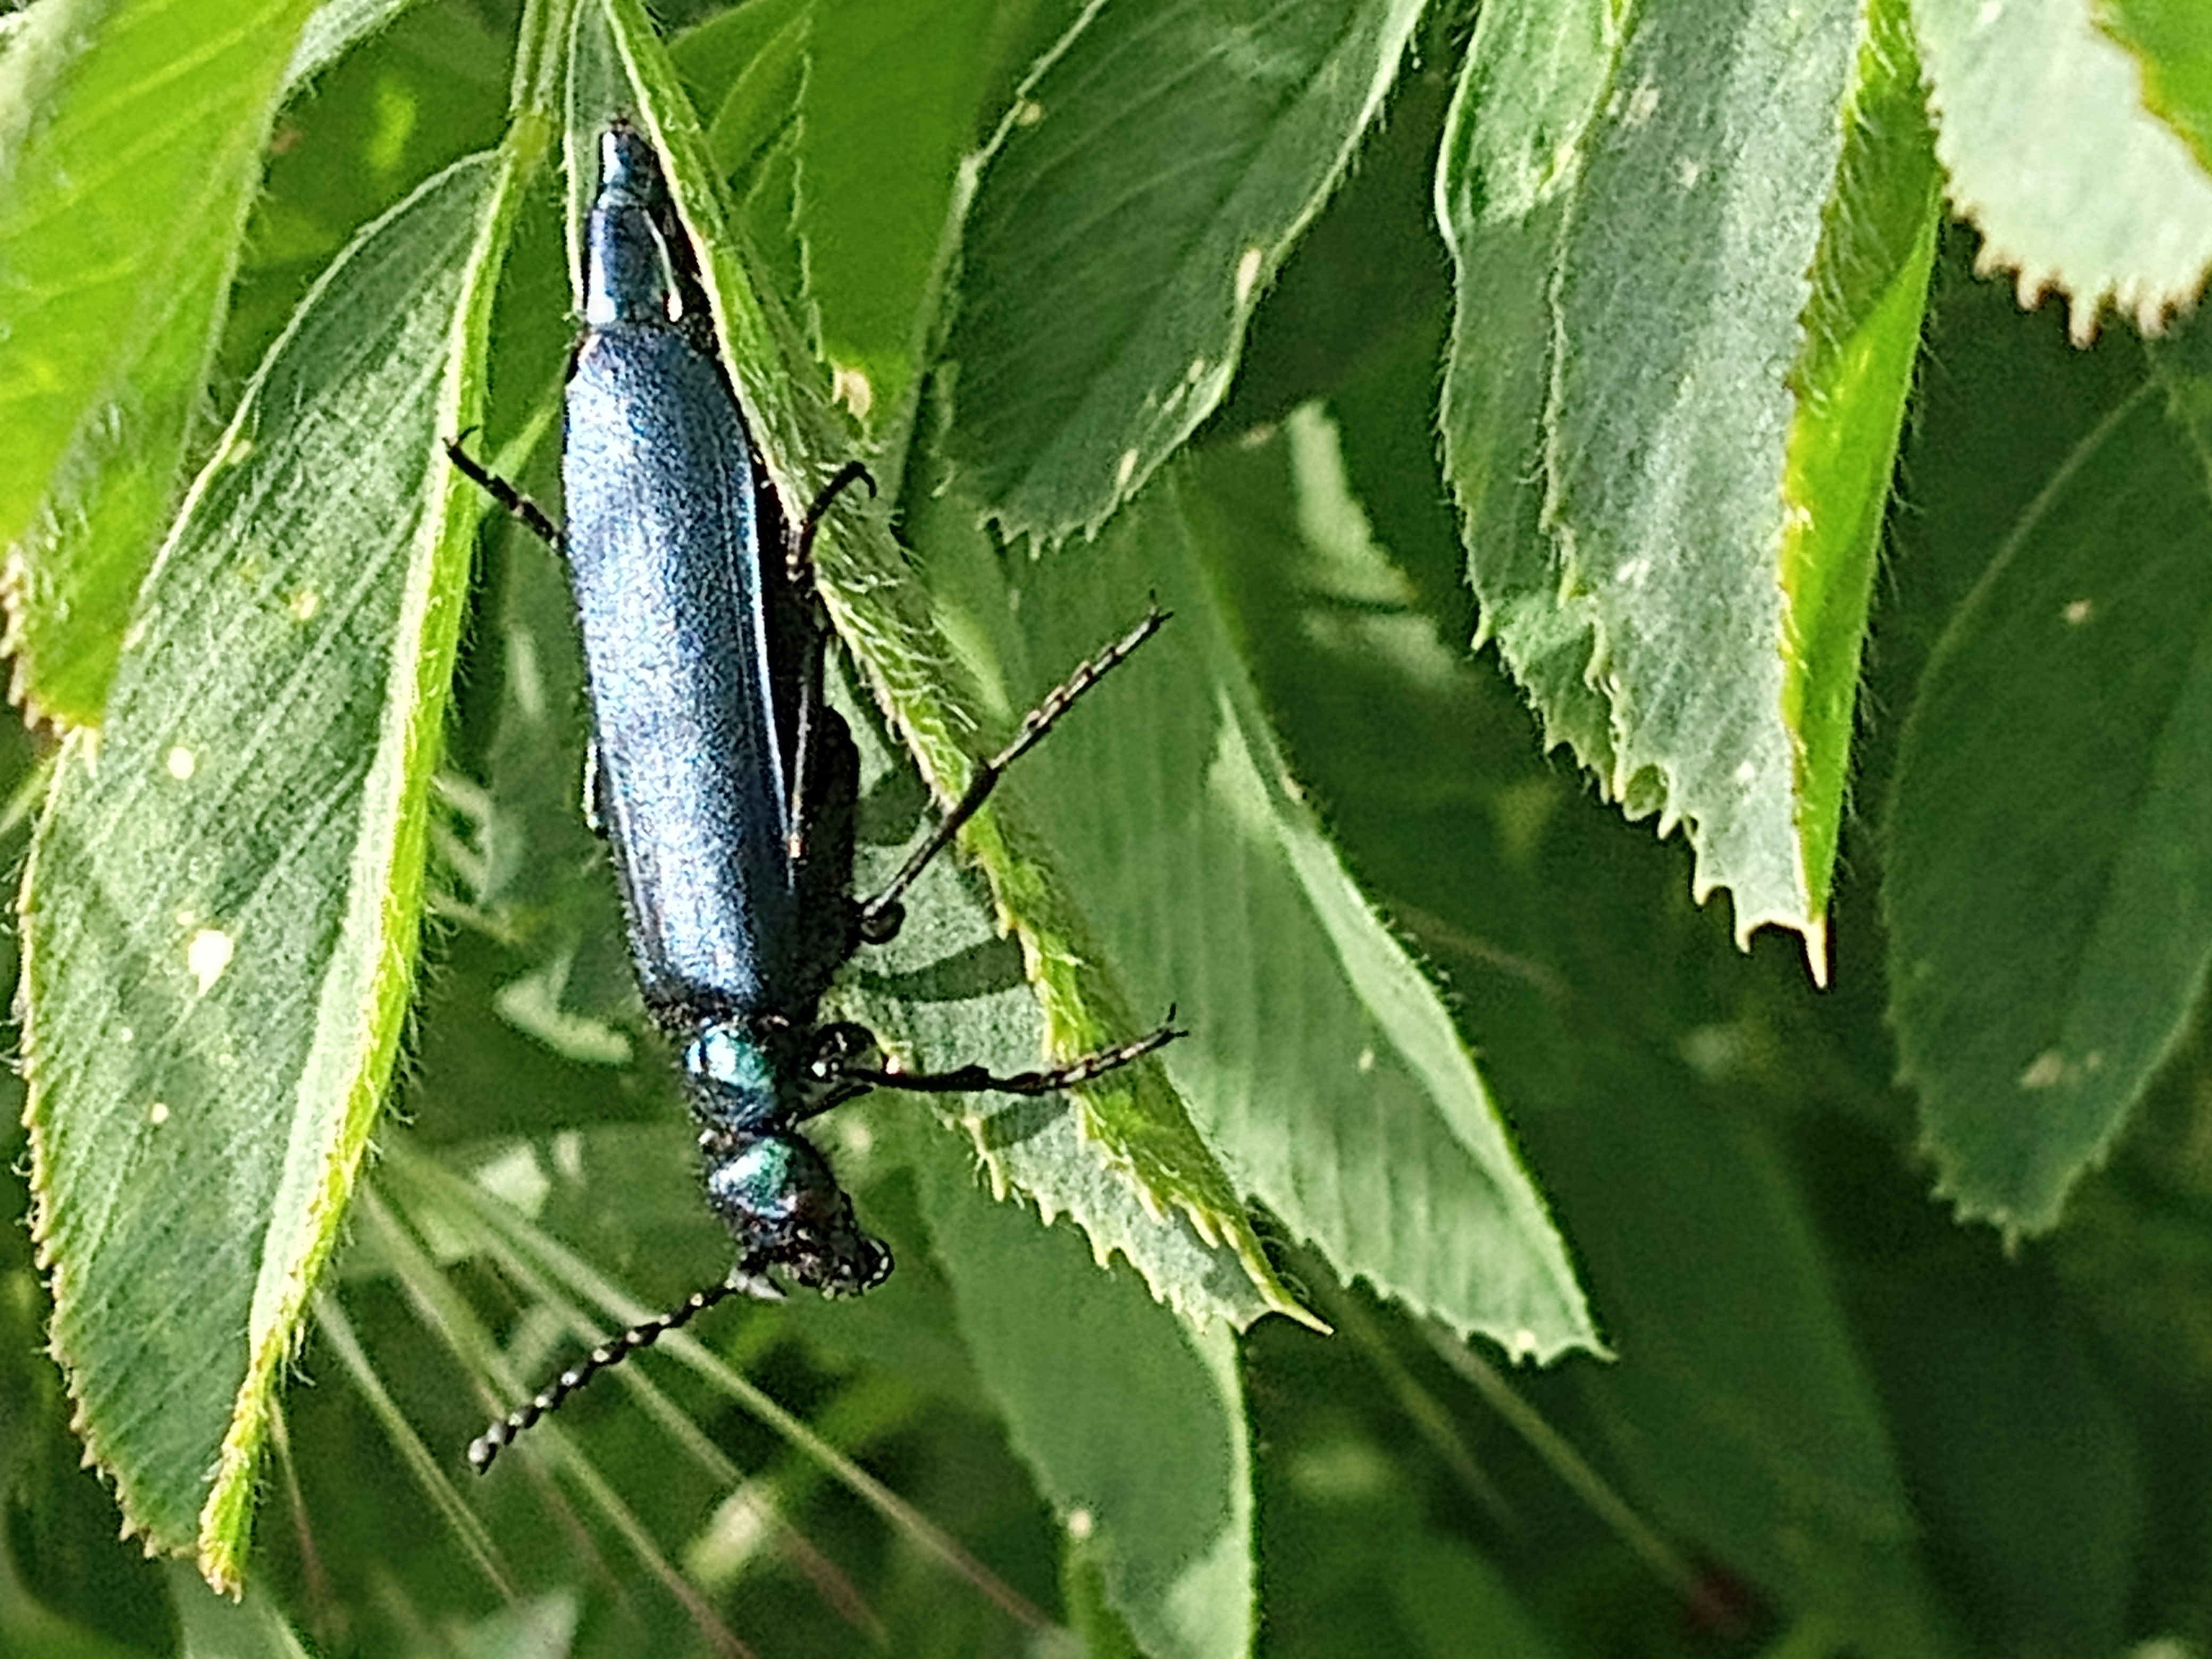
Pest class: occasional_pest